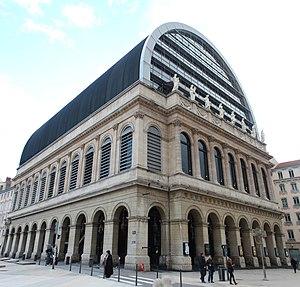
Opéra de Lyon.